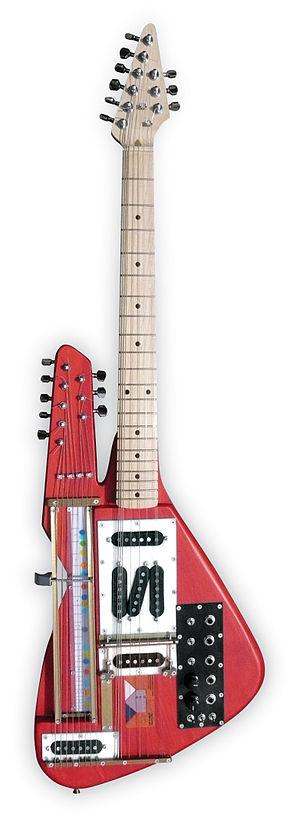
La guitare-harpe est une guitare agrémentée de cordes supplémentaires qui ne sont pas parallèles, ni fixées au manche, mais fixées sur un cadre, un deuxième manche ou une extension de la caisse de résonance, et pincées occasionnellement.